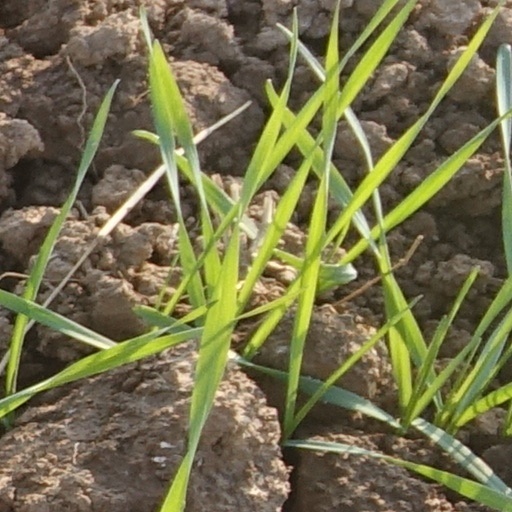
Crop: wheat